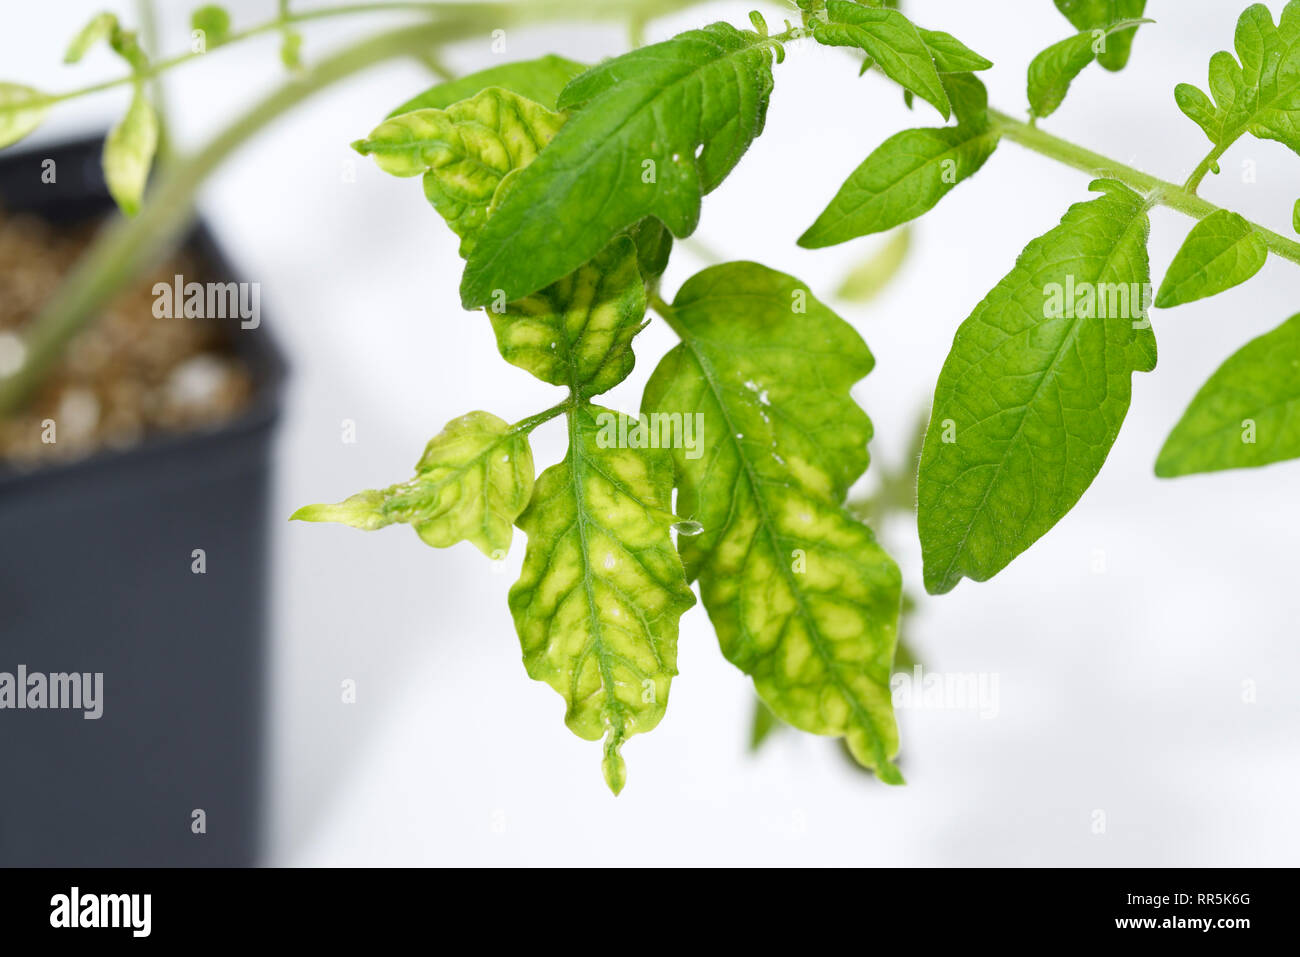
Plant: Tomato
Disease: tomato mosaic virus